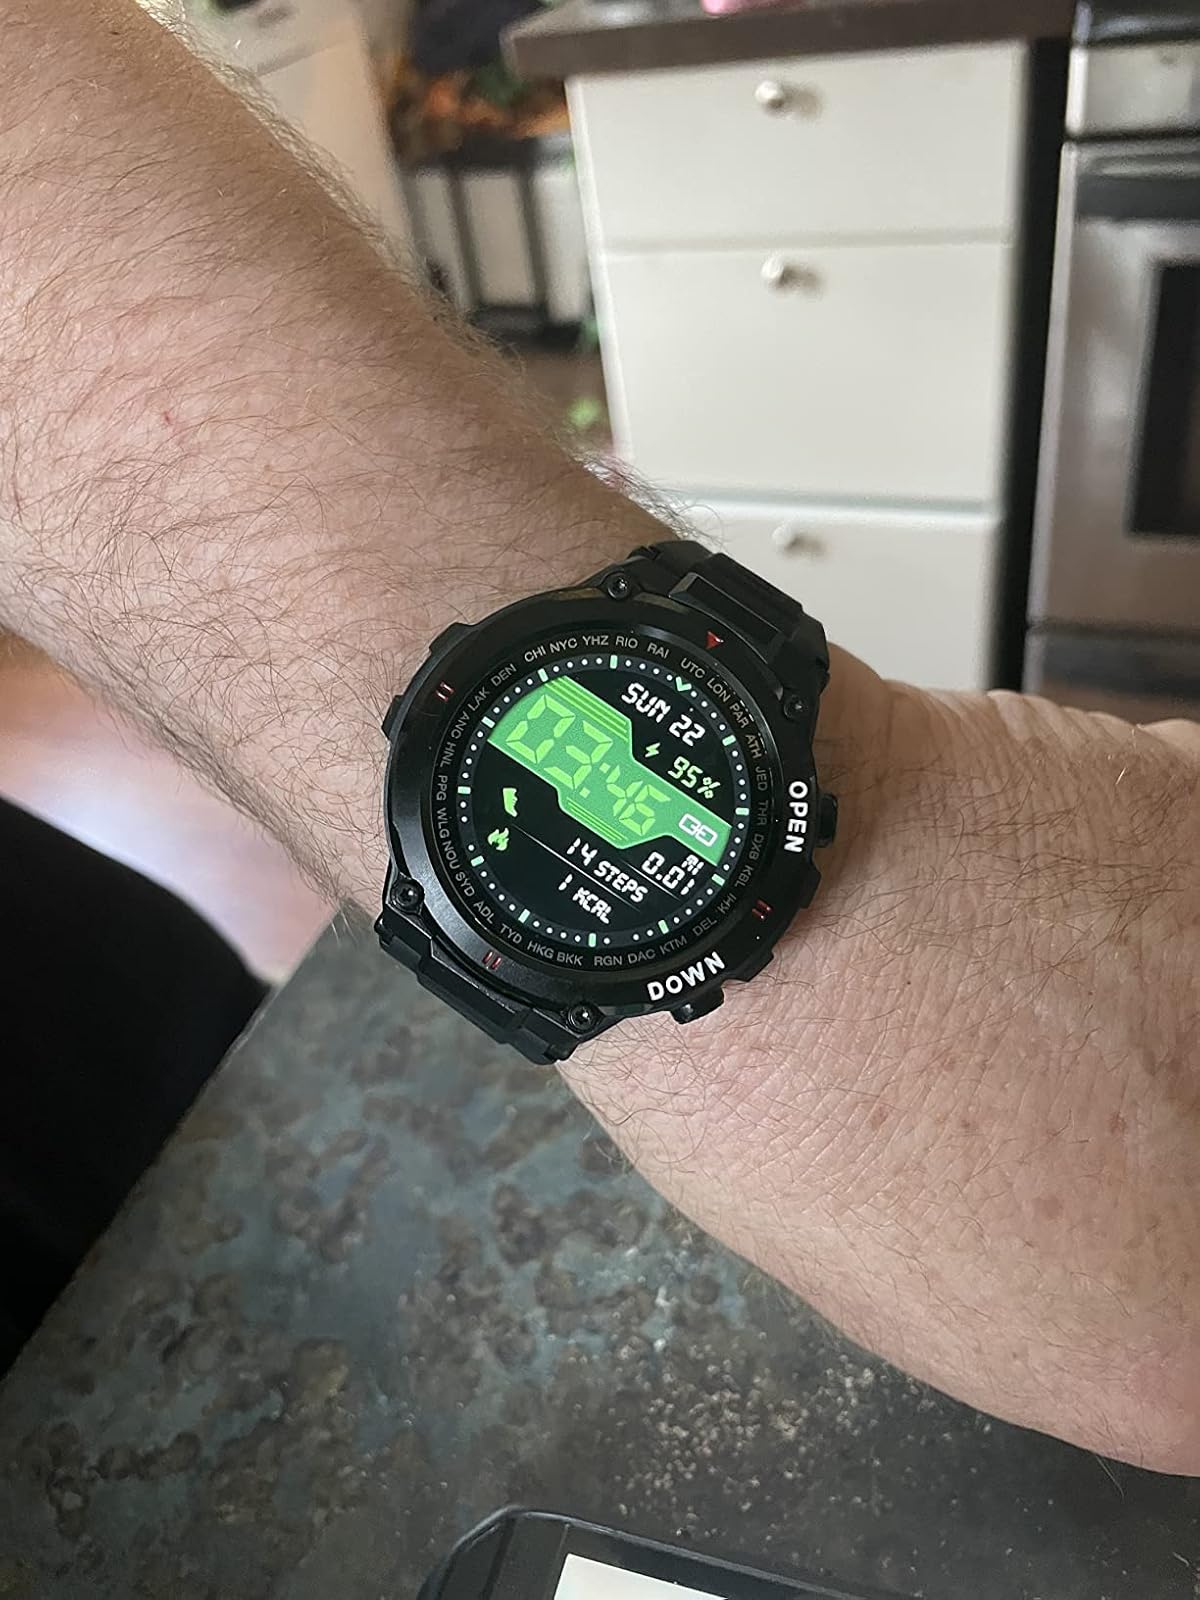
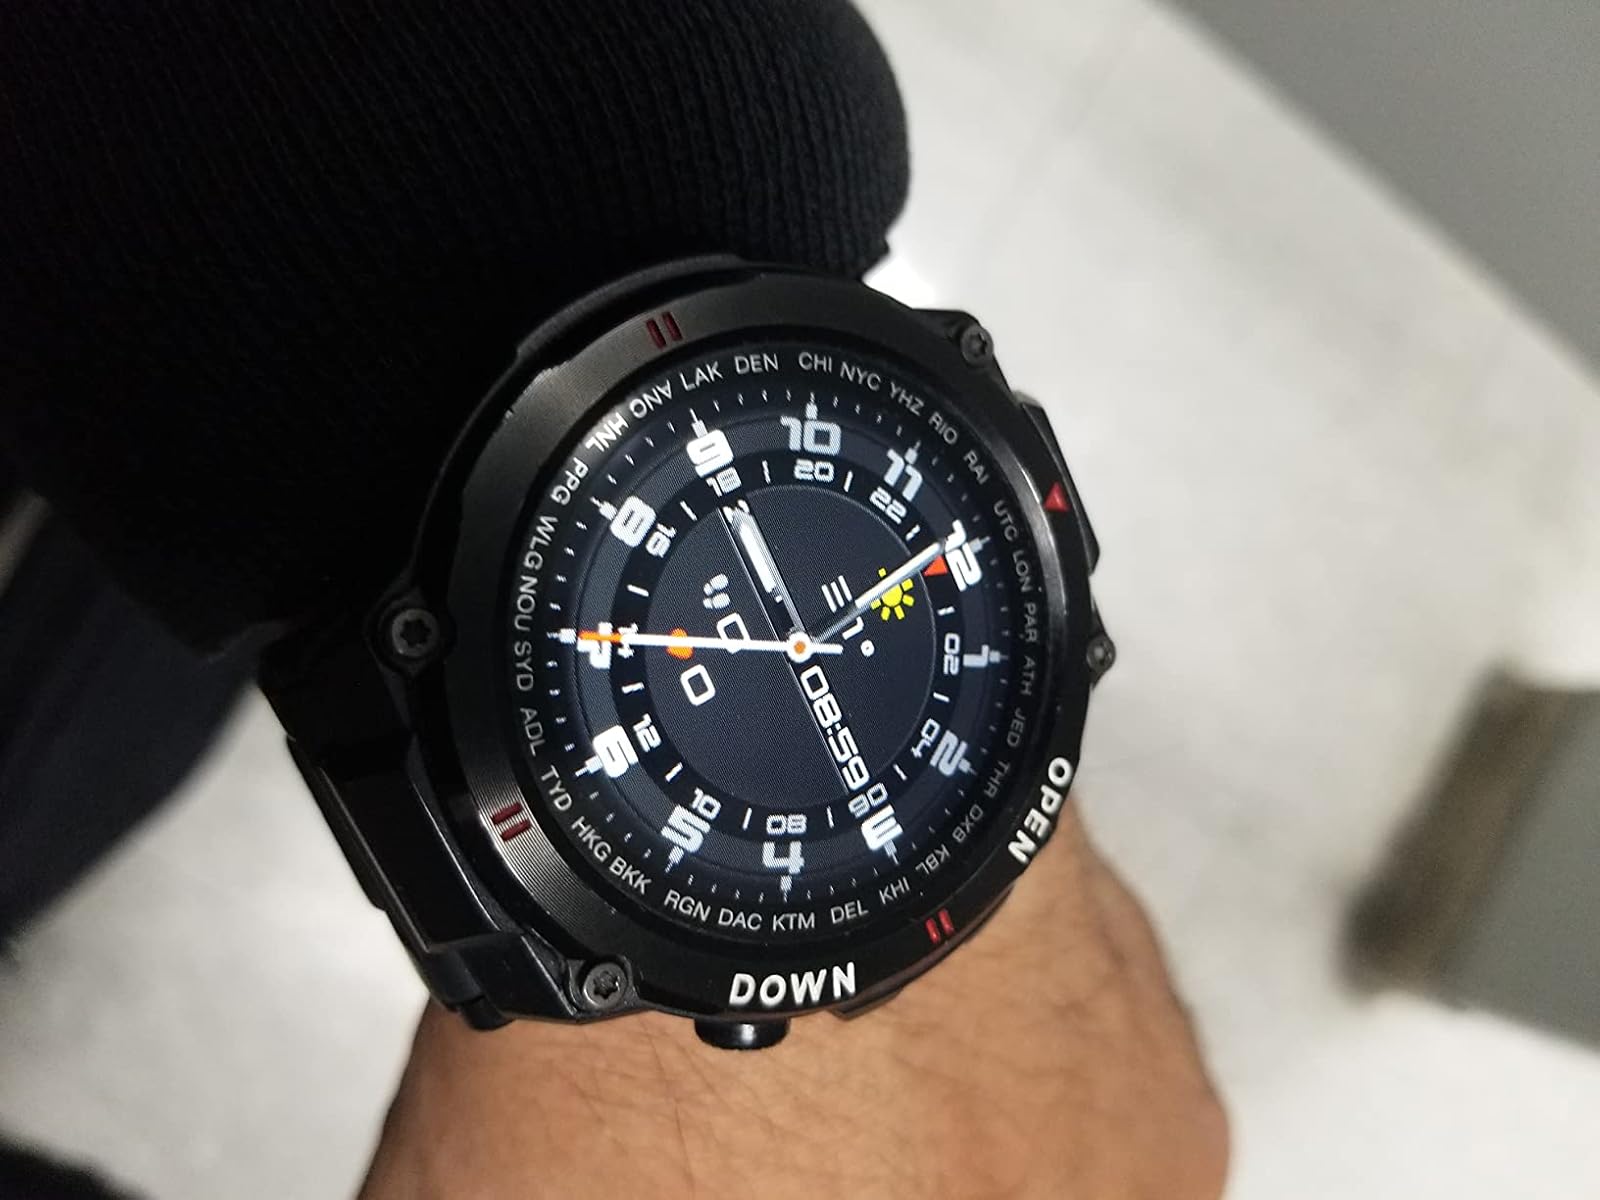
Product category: smartwatch
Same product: yes